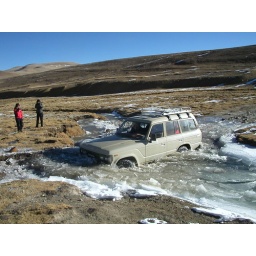
Bad roads are sometimes lacking in the bridge department.